Hot Cross Buns (song)

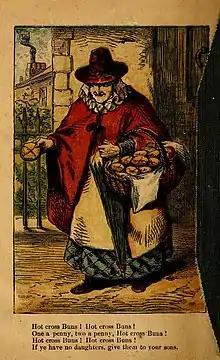
The rhyme as it appears in an 1860s book of Nursery rhymes printed in London

During the 18th century there was no standard version of the rhyme, which was sung on Good Friday to accompany the selling of the buns. The London street cry, for example, is recorded in "Poor Robin's Almanack" for 1733, which noted: